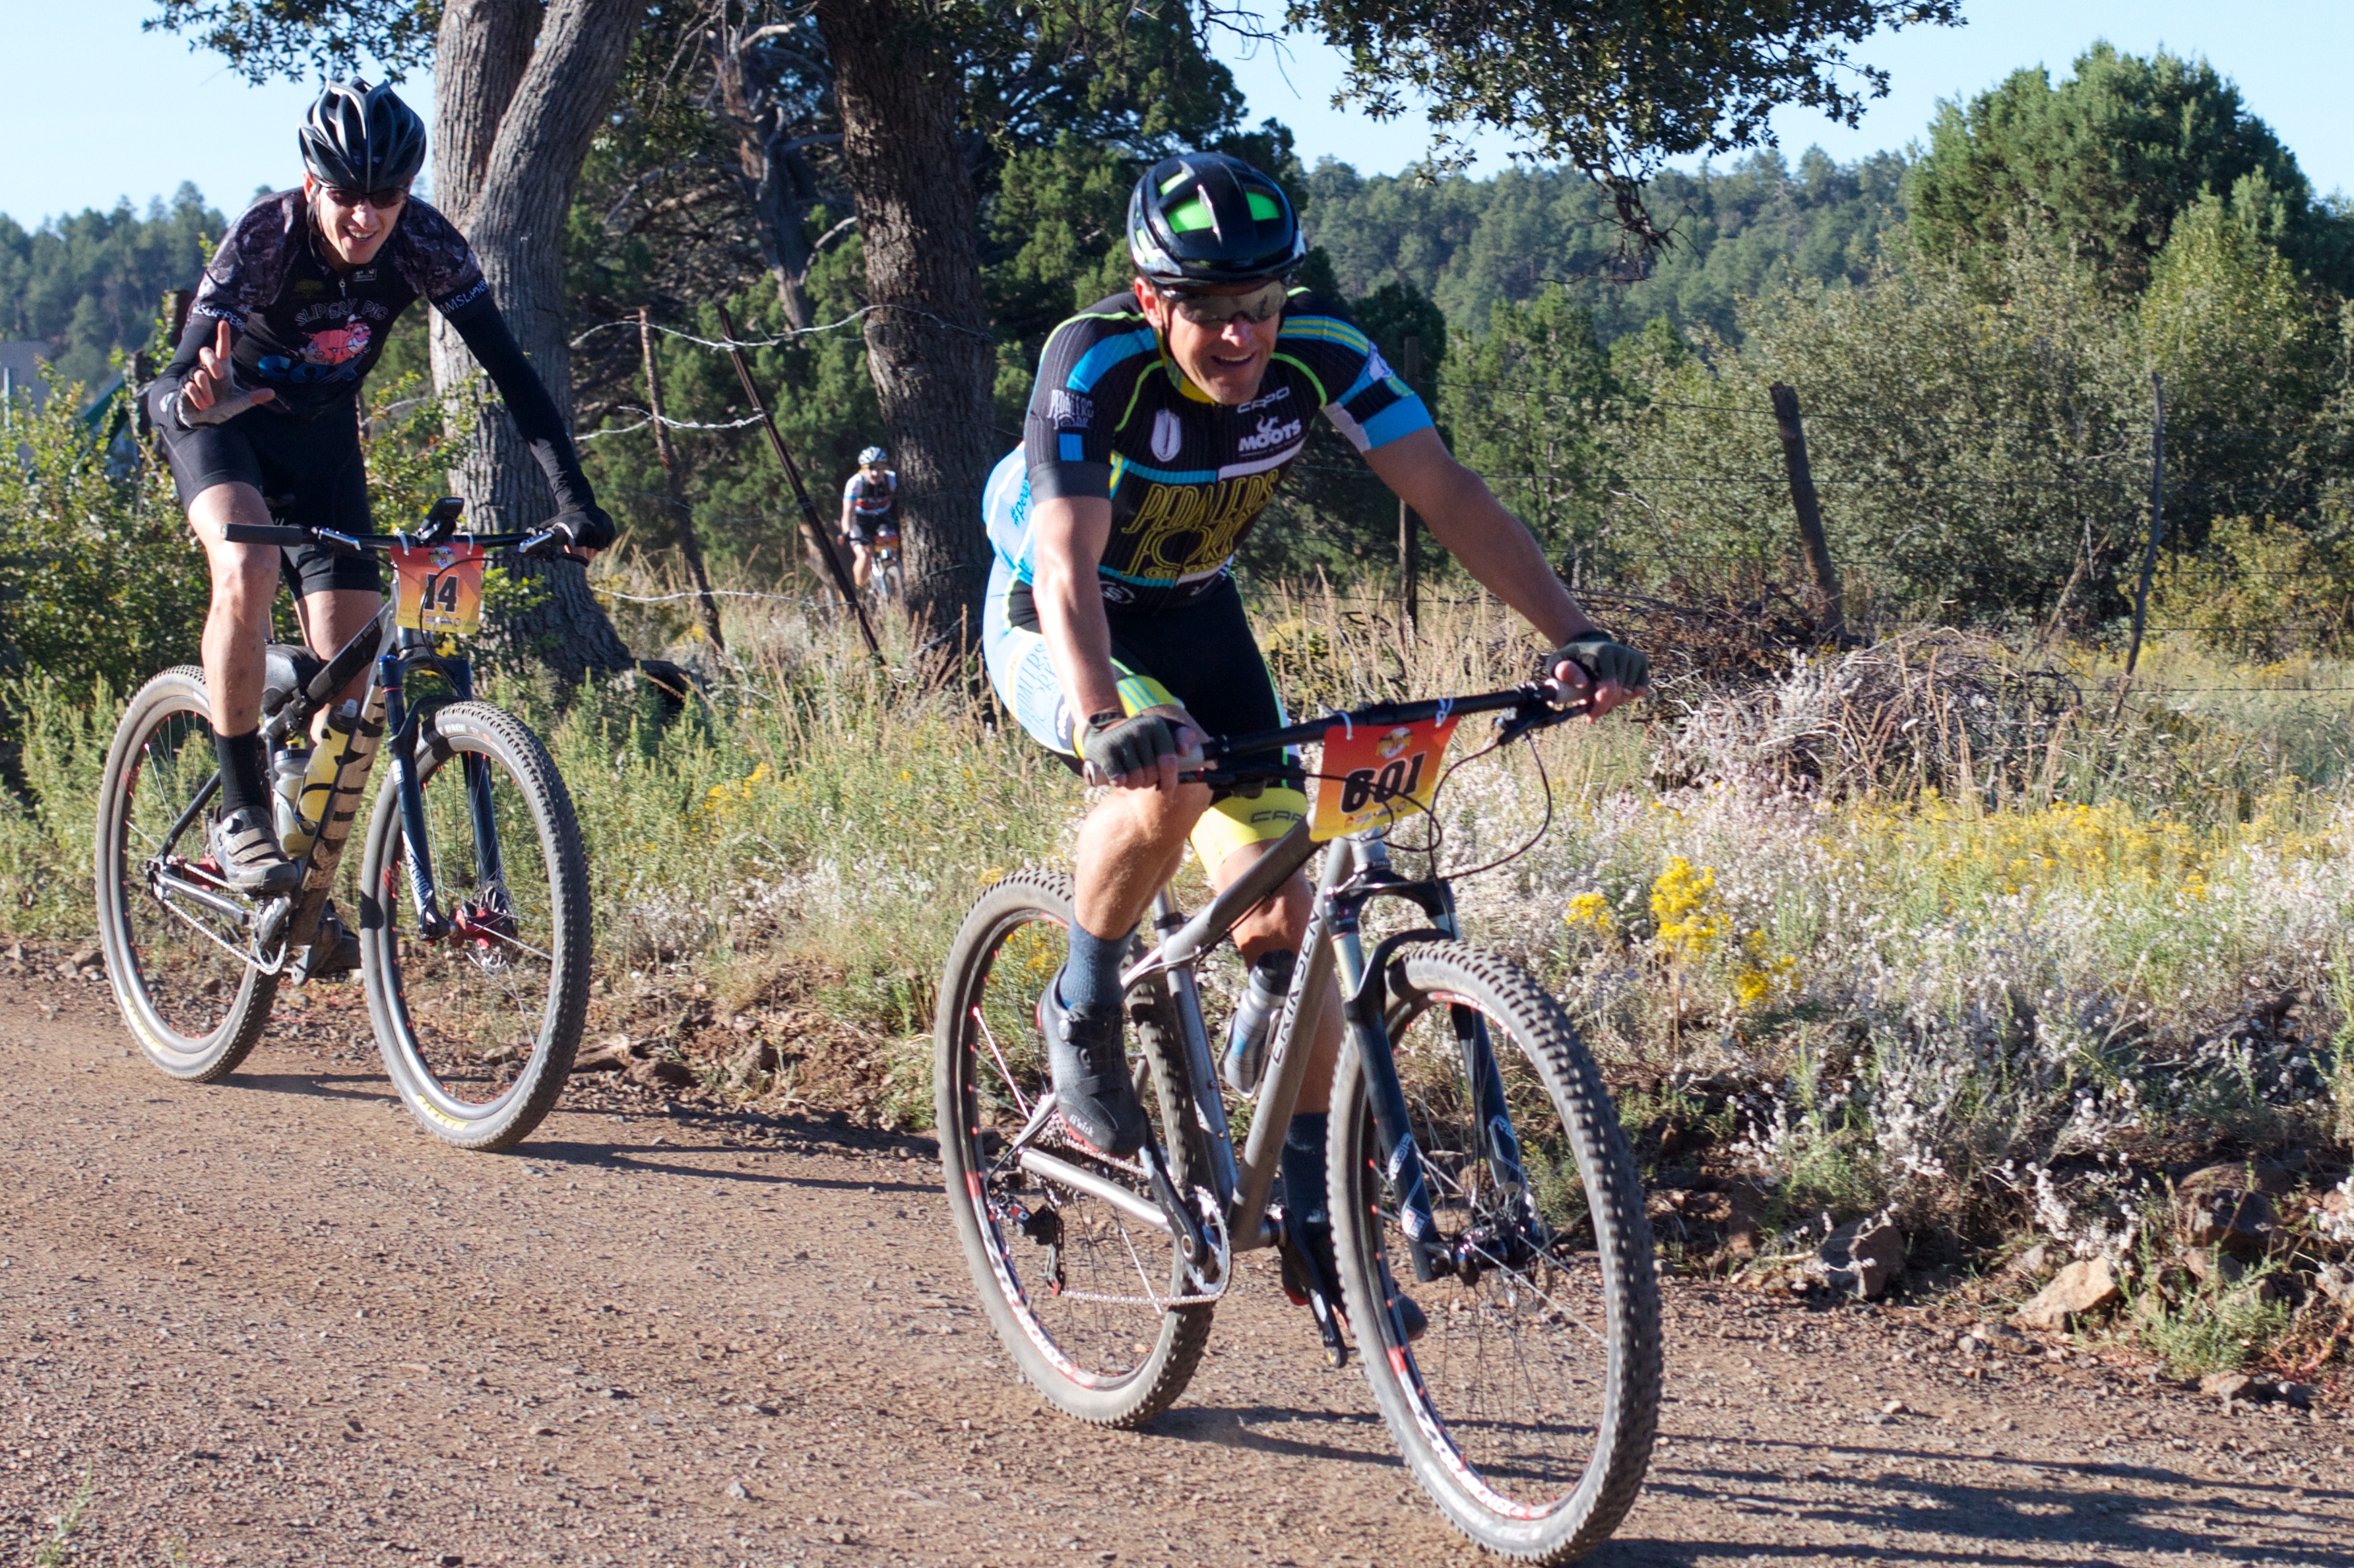
bicycle, vehicle, sports equipment, mountain bike, cycling, race, sports, racing, fotr, mountain biking, road cycling, cycle sport, cyclo cross bicycle, cyclo cross, bicycle racing, road bicycle, endurance sports, racing bicycle, road bicycle racing, duathlon, mountain bike racing